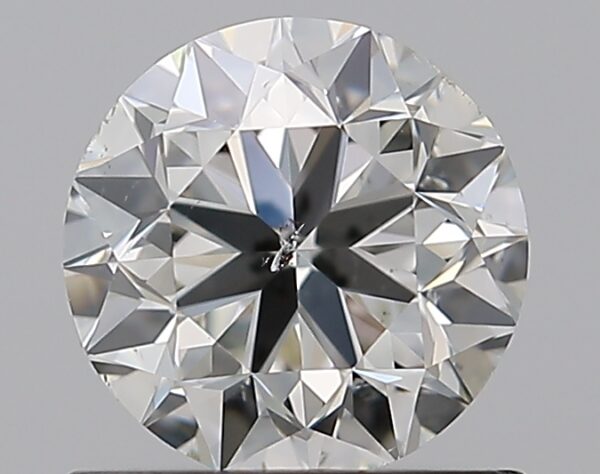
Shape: round
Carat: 0.9
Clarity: SI1
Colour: I
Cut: VG
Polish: EX
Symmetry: EX
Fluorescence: N
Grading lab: GIA
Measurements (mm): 6.01 x 6.04 x 3.86